HMS Phoenix (1879)

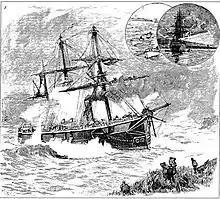
The wreck of "Phoenix" at East Point, Prince Edward Island

"Phoenix" left Gaspé, Quebec on the morning of 12 September 1882 under the command of Commander Hubert Grenfell. In company with , she was on her way to Canso, Nova Scotia. The wind was a north-east gale and the sea was thick with rain squalls. As she approached East Point from the north-west, under short sail and in the dark, the distance to East Point Light was judged to be 4 or 5 miles. In fact, the distance was deceptive, and with the tidal stream carrying the ship towards East Point at as much as , the ship was swept onto the East Point Reef in an approximate position of .